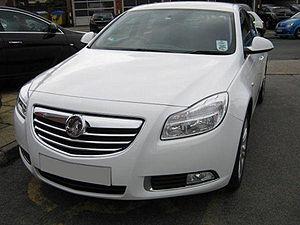
Vauxhall Insignia vendue au Royaume-Uni. Italiano: Vauxhall Insignia.